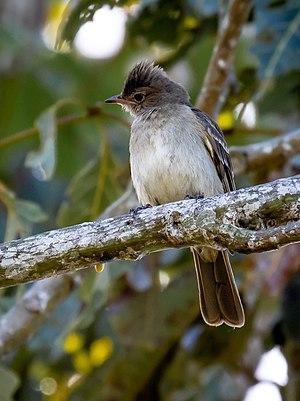
L'appellation élénie désigne vingt-neuf espèces d'oiseaux de la famille des Tyrannidae qui forment les genres Elaenia, Myiopagis et Pseudelaenia.
L'Élénie brune, aussi appelée Élaène brune, est une espèce de passereau de la famille des Tyrannidae.